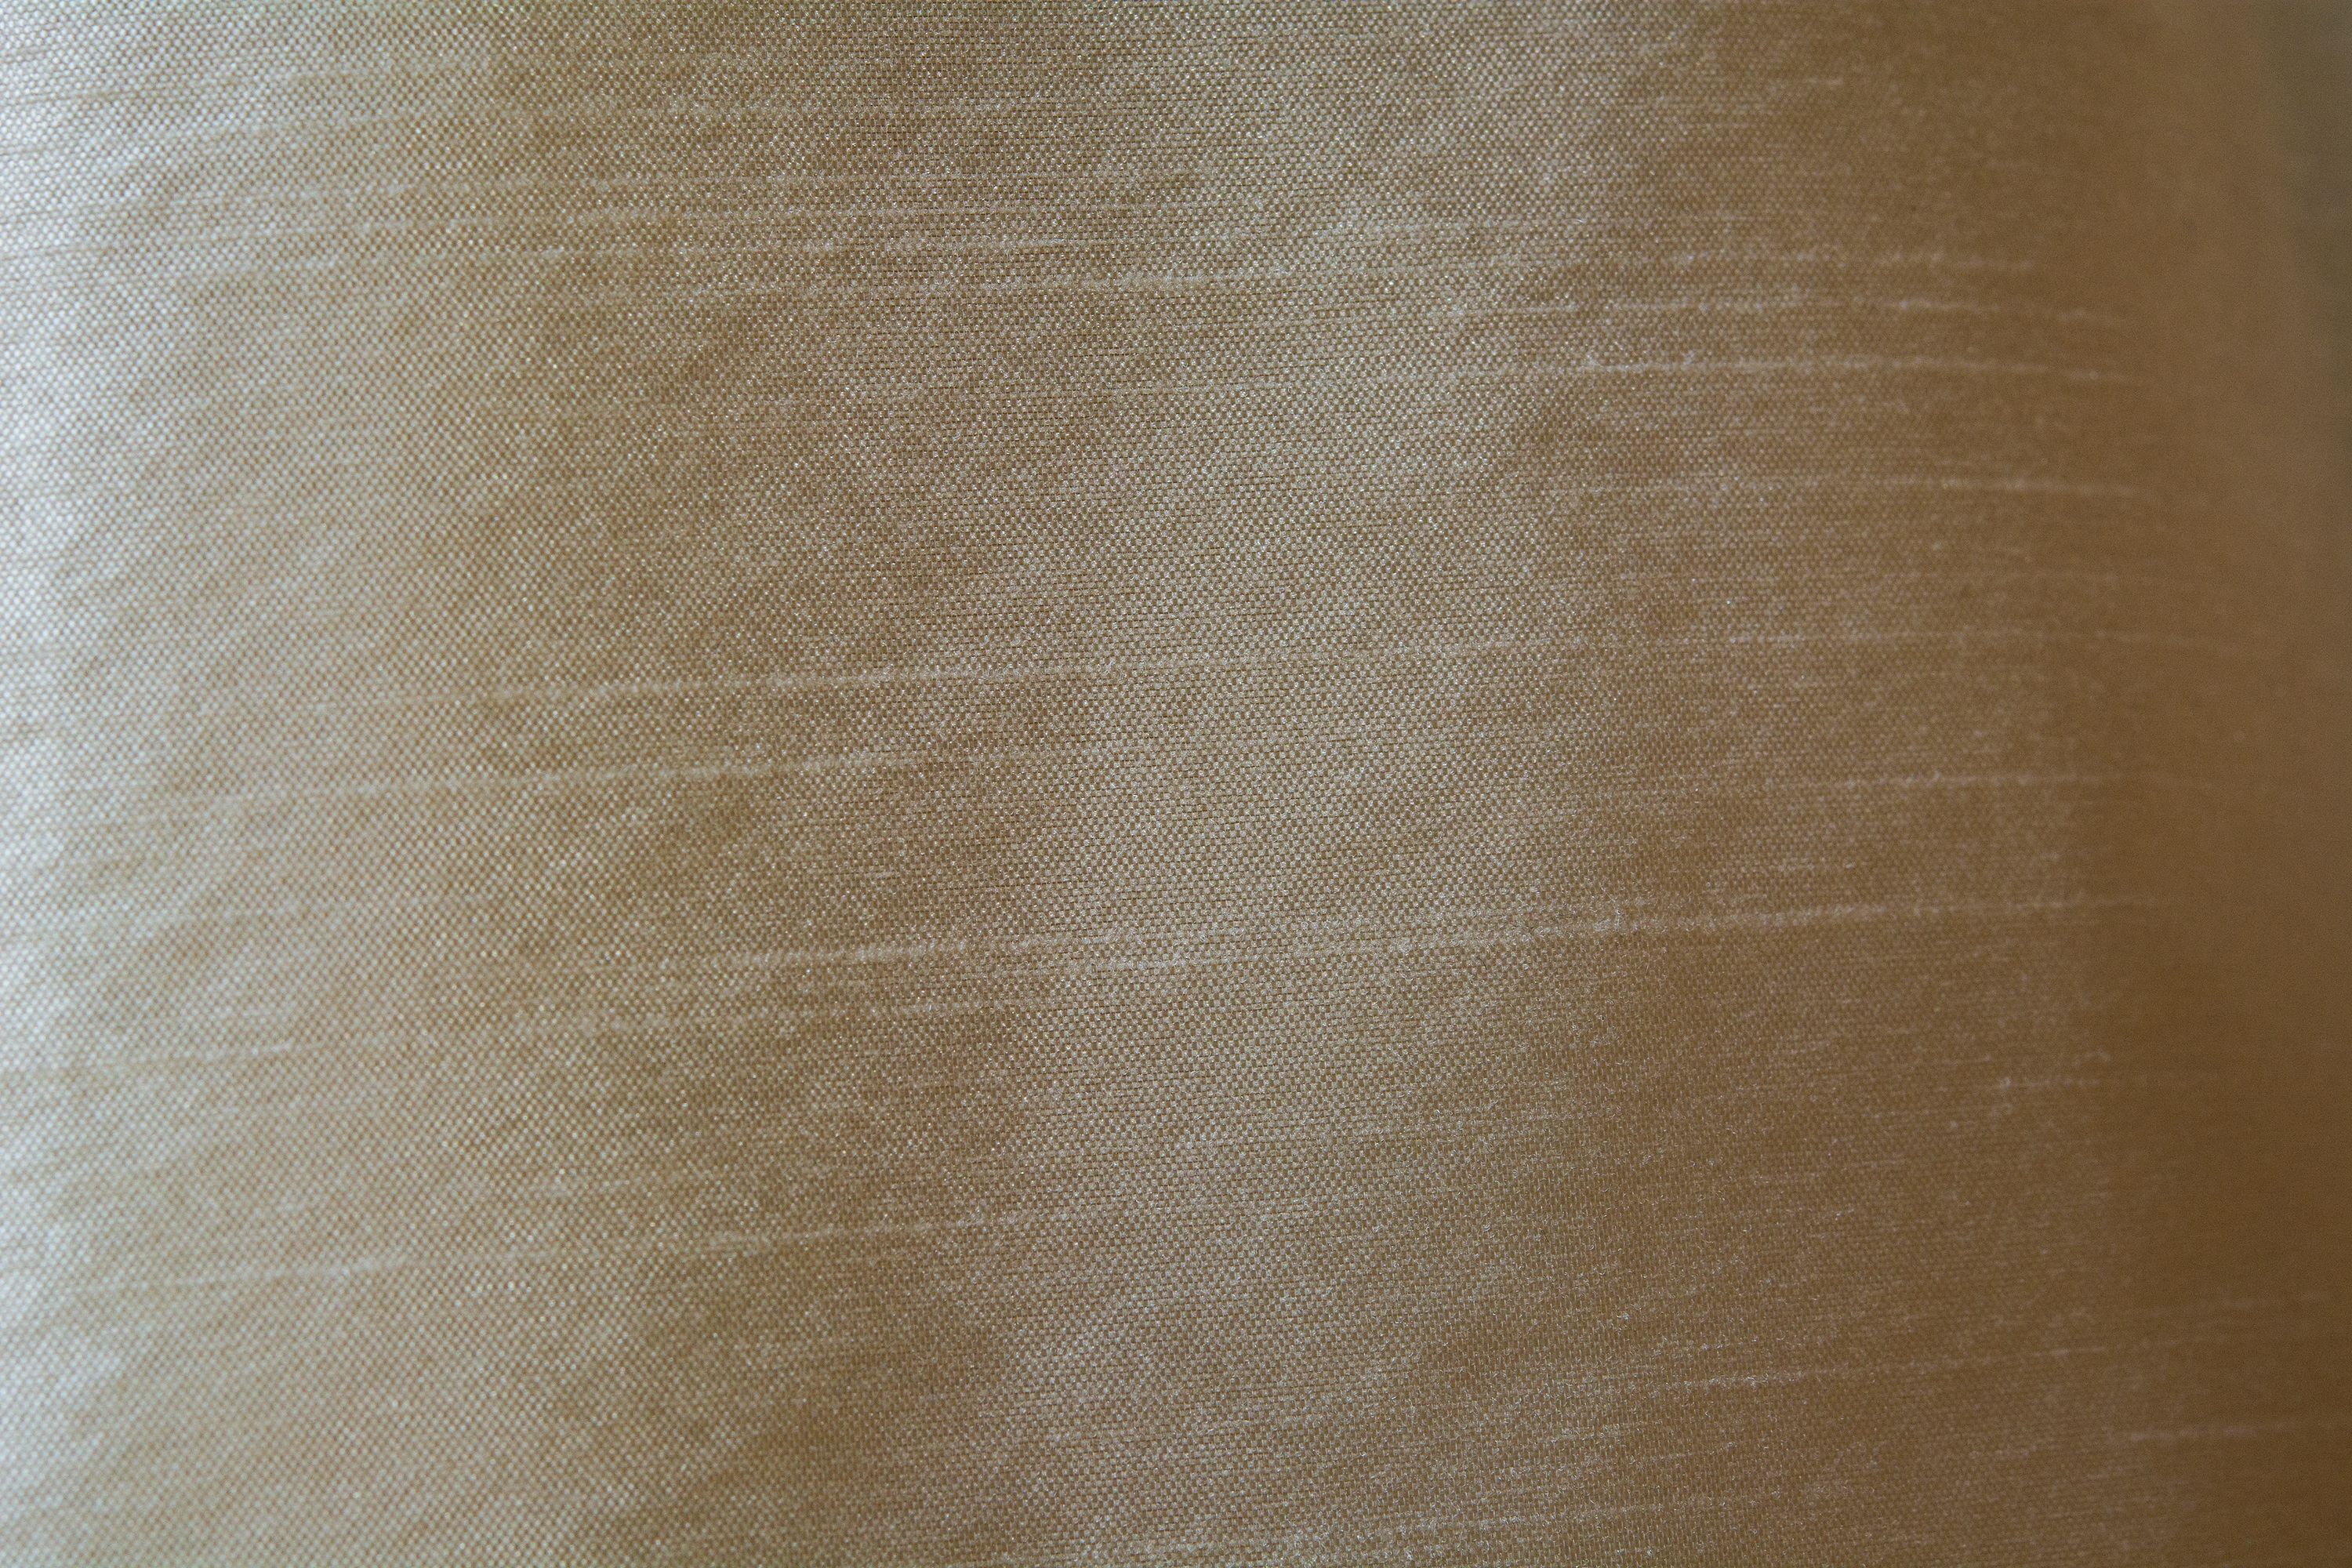
structure, wood, leather, texture, floor, brown, curtain, close, material, fabric, interior design, textile, background, beige, flooring, plywood, stuff texture, cloth background